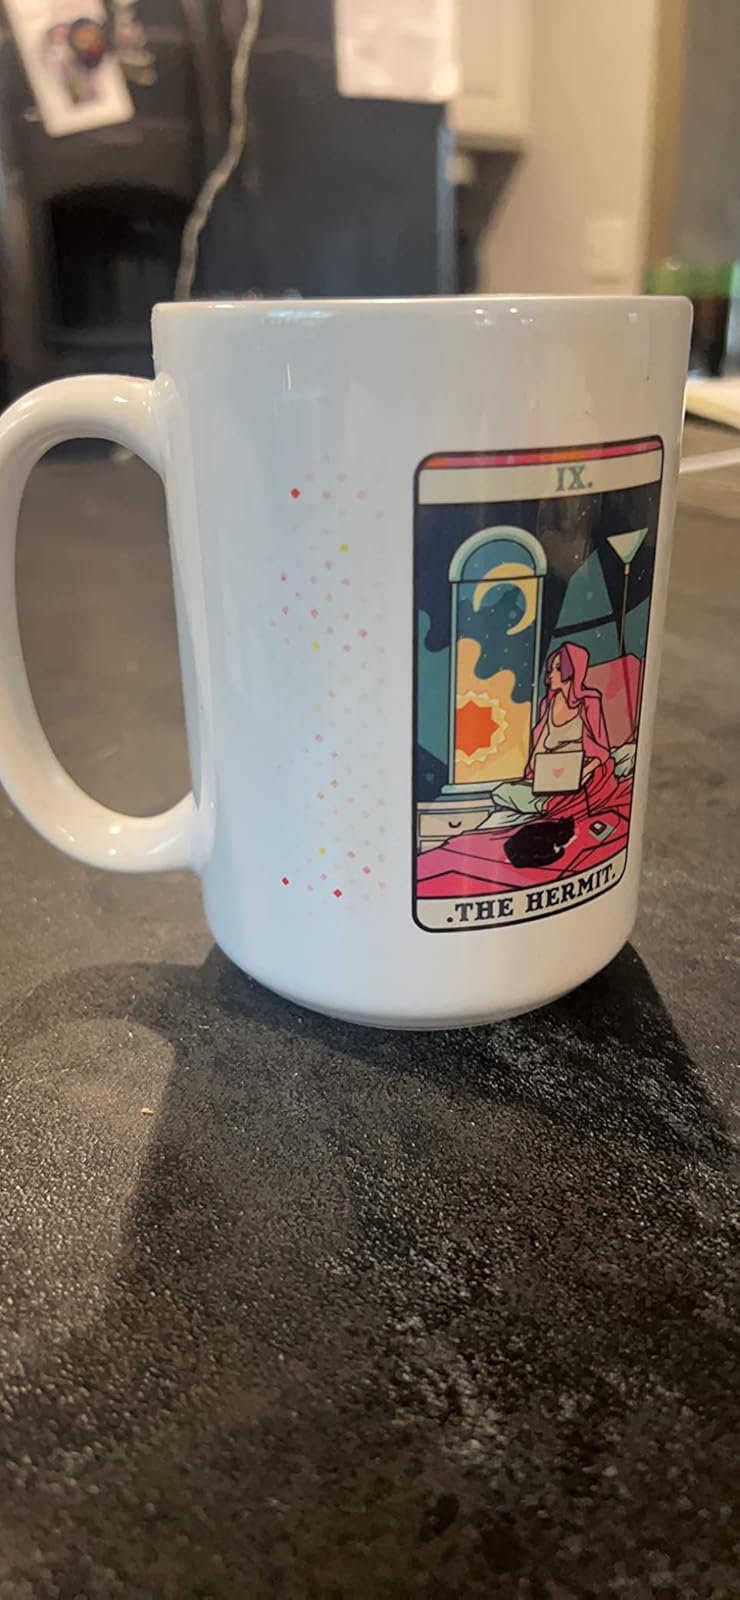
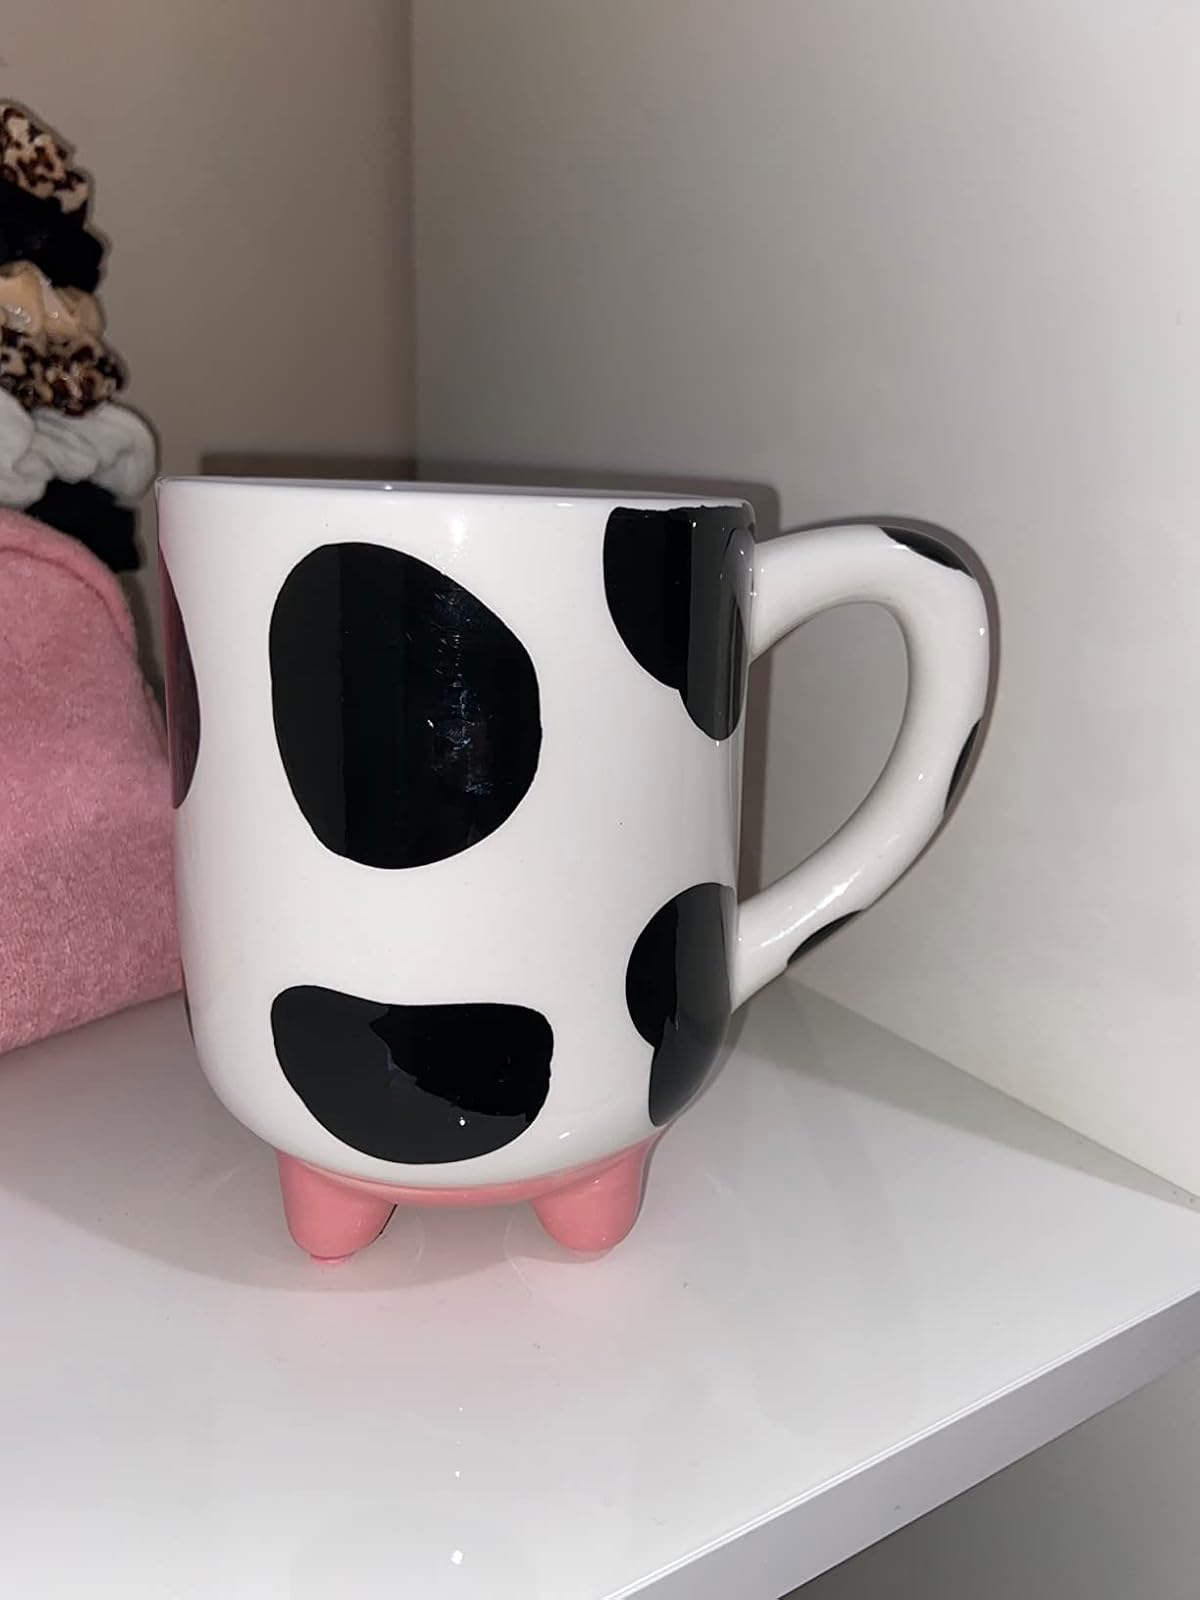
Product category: items_mug
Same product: no